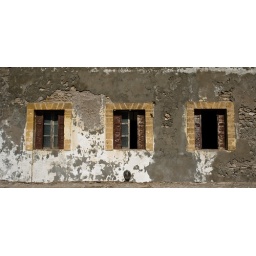
Some windows in Essaouira, Marocco, also a little sparrow is flying in the picture.